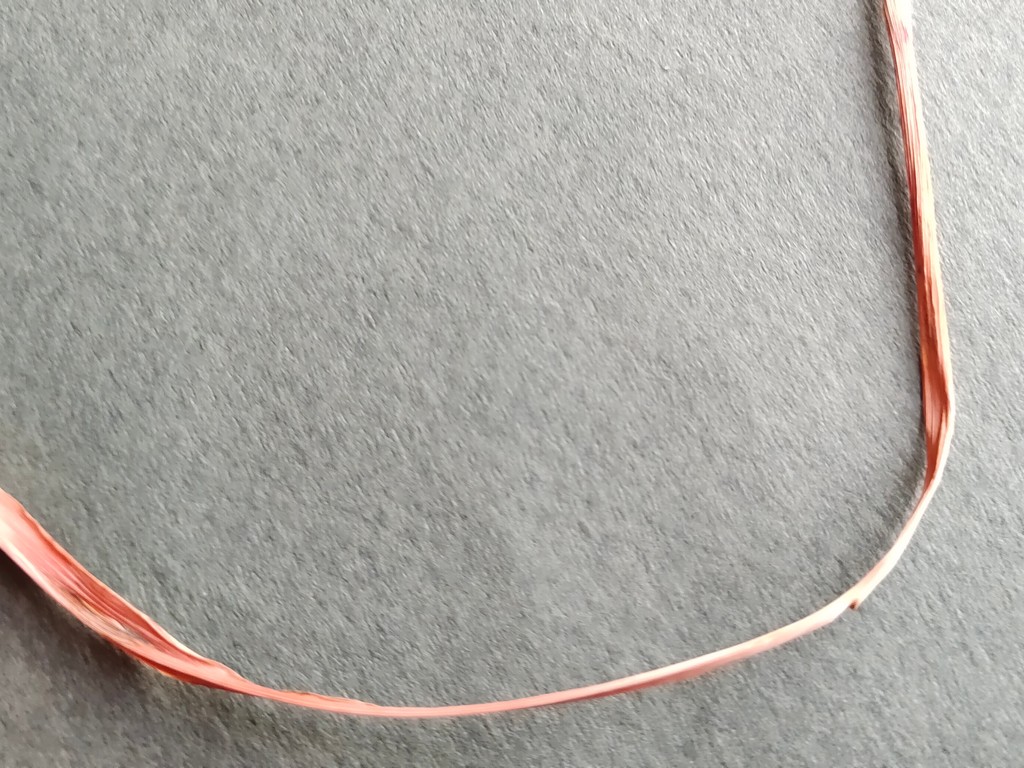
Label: Dried